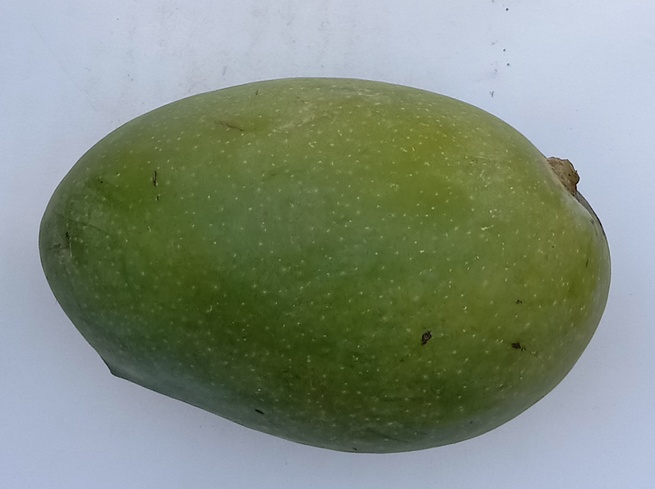
Mango variety: Chaunsa (Black)